Exclusive economic zone

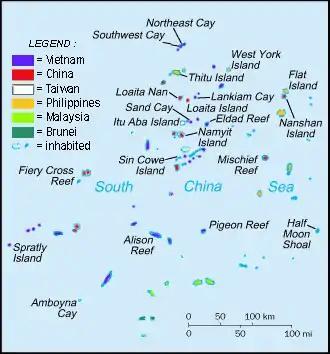
De facto territories in the Spratly Islands in the South China Sea

Generally, a state's exclusive economic zone is an area beyond and adjacent to the territorial sea, extending seaward to a distance of no more than out from its coastal baseline. The exception to this rule occurs when exclusive economic zones would overlap; that is, state coastal baselines are less than apart. When an overlap occurs, it is up to the states to delineate the actual maritime boundary. Generally, any point within an overlapping area defaults to the nearest state.